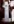
Number: 1